Phaethon

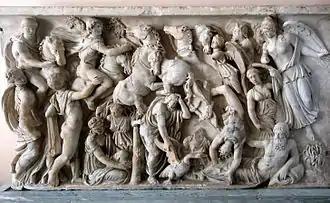
The Fall of Phaëthon on a Roman sarcophagus (Hermitage Museum)

While sailing up the Eridanus river on their way back, the Argonauts reach the outfall of the deep lake where Phaethon fell after he was struck with a lightning bolt. During the day, the crew of the Argo was tormented by the nauseating stench from Phaethon's corpse, still smoldering after all this time, and at night they had to listen to the lament of his sisters, now turned into poplar trees and shedding tears of amber.